K. C. DeRhodes House

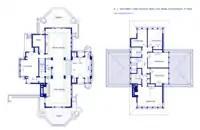
First and second floor plan

The DeRhodes house floor plan is nearly identical to—but on a 90-degree axis in relation to the front porch—the 1903–1904 Barton House in Buffalo, New York. Oriented south to north, the main floor is one large rectangular space subdivided by piers and low bookcases with light screens into three spaces: a reception area, a large living room with fireplace toward the south (front) and a large dining room with Wright's customary built-in china cabinets toward the (north) rear. An entry/foyer to the east and the stairway and kitchen wing to the west extend the plan into a cruciform shape. Terraces protected by low walls at the north and south ends of the house extend the living space into the surrounding landscape. The downstairs maid's room in this house has been converted to a half bath.